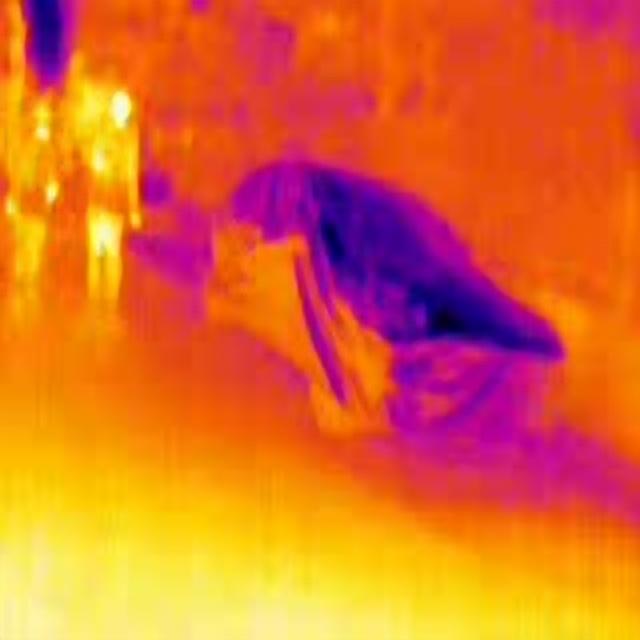
Detected objects:
label: person
label: person